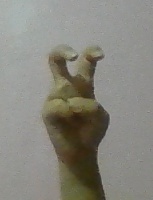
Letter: toot